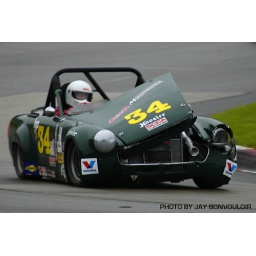
John Salisbury spun into the wall in the first turn and carried on as the car slowly dismantled itself